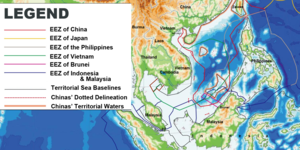
Le conflit en mer de Chine méridionale implique différentes îles et archipels de la mer de Chine méridionale revendiquées en totalité ou en partie par la République populaire de Chine, la République de Chine, le Viêt Nam, les Philippines, la Malaisie et Brunei. Cette rivalité apparaît également dans le nom utilisé pour désigner la mer de Chine méridionale. La Chine l'appelle la « mer du Sud », le Vietnam la « mer Orientale » et les Philippines la « mer des Philippines occidentales ».